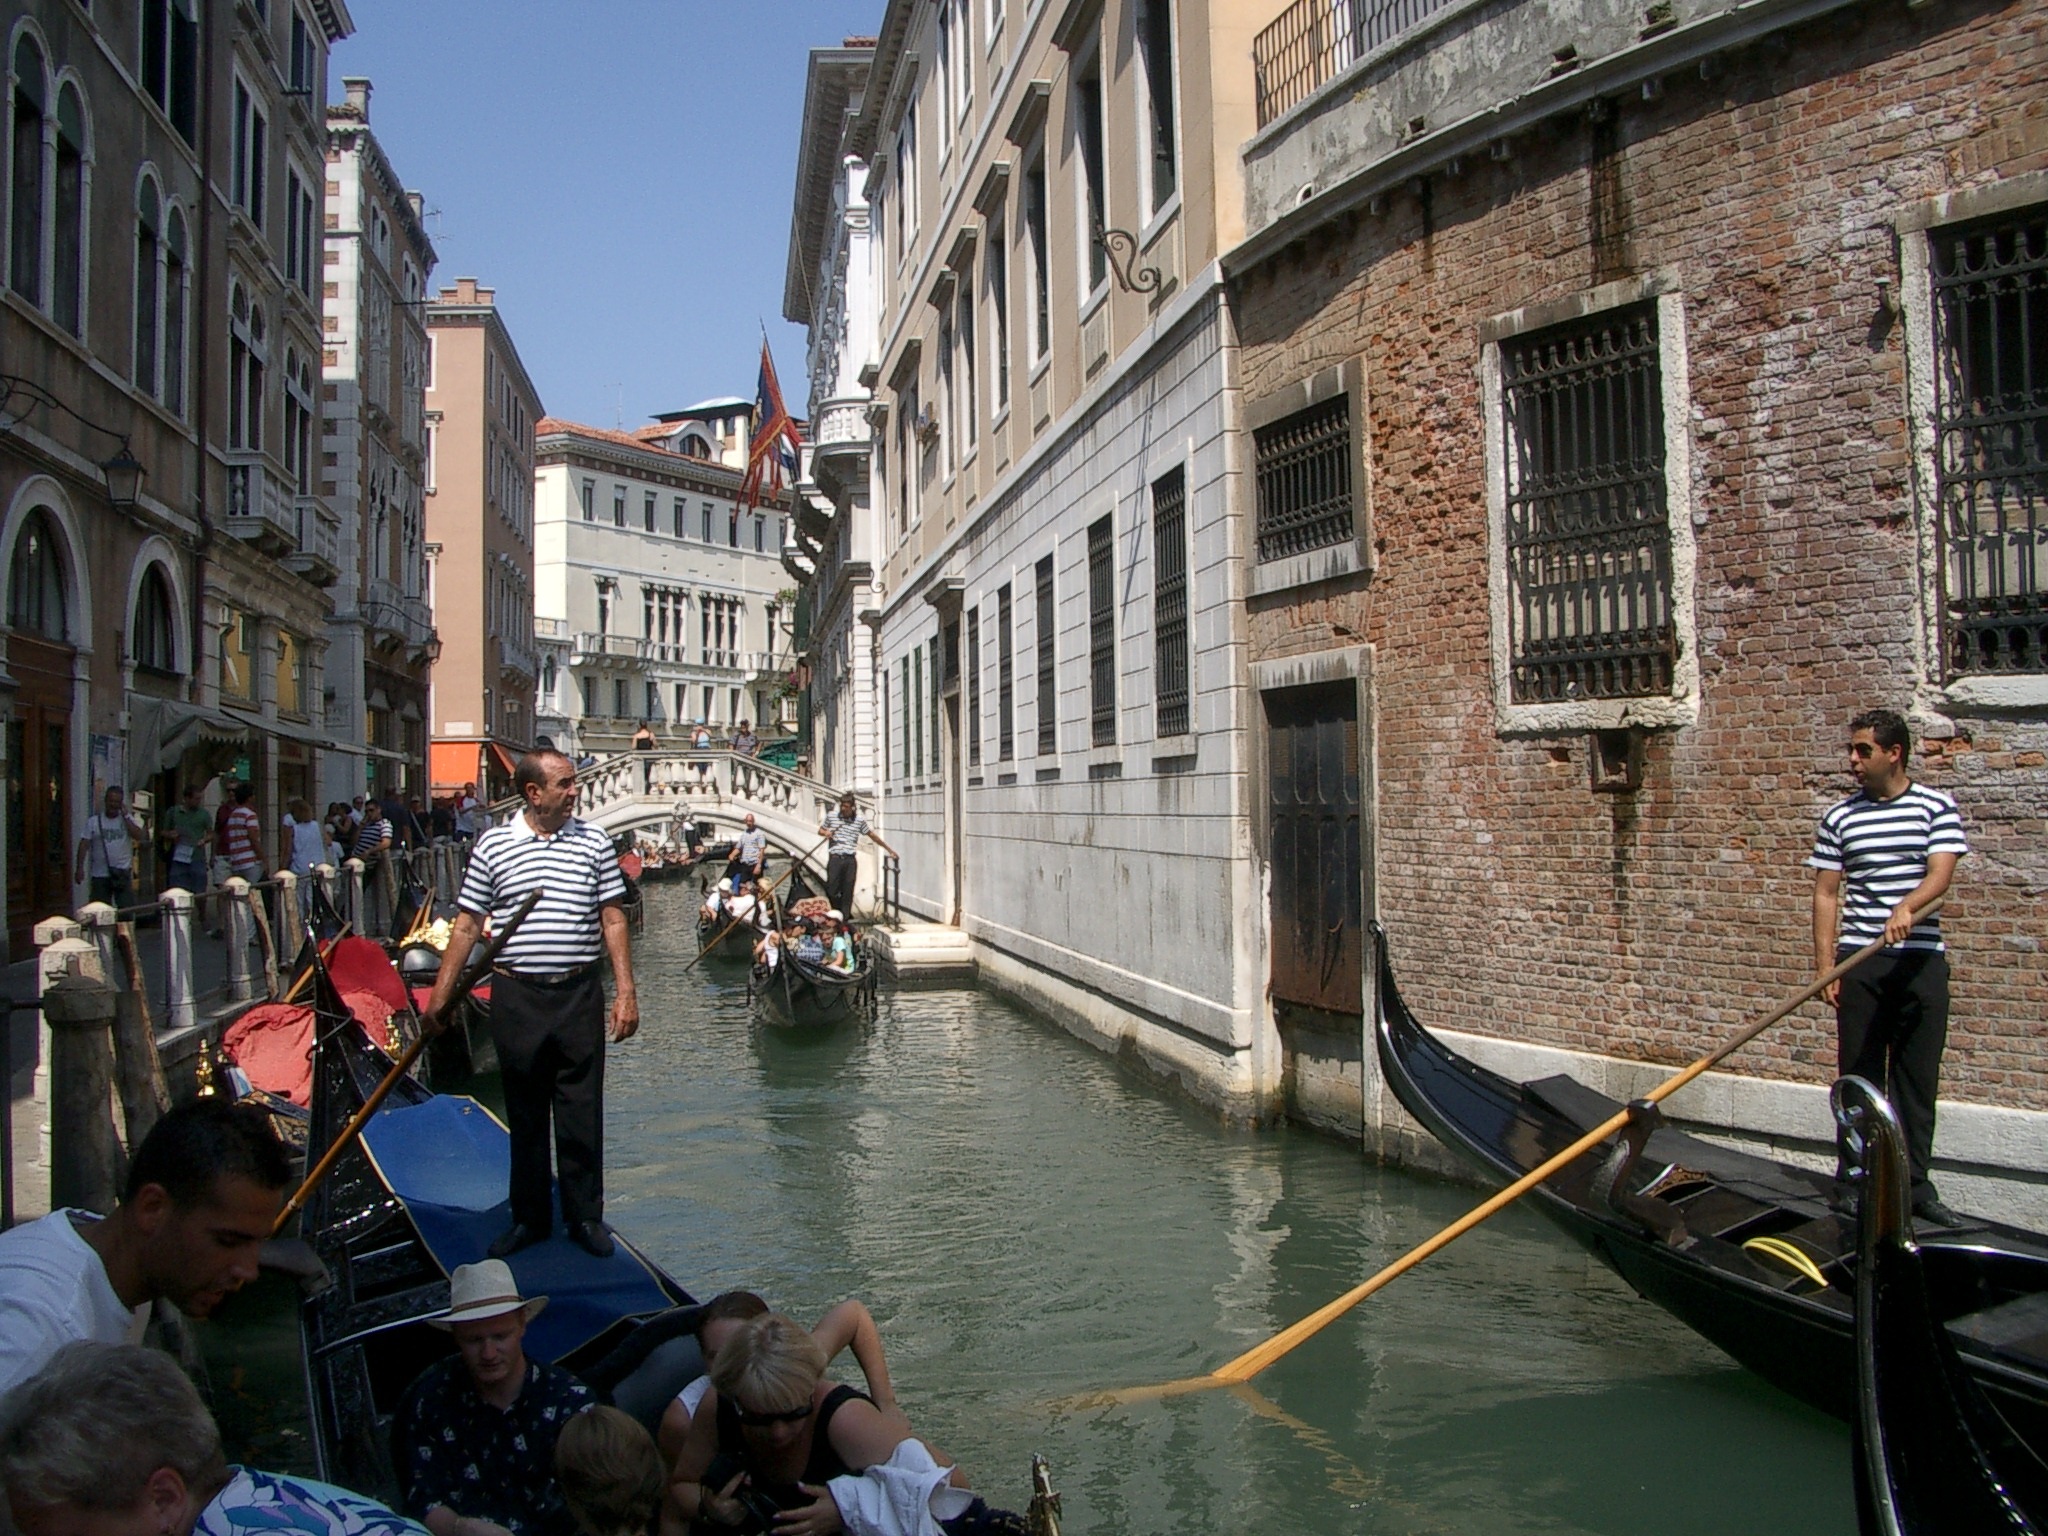
boat, canal, vehicle, italy, venice, waterway, boating, channel, gondola, gondolas, watercraft